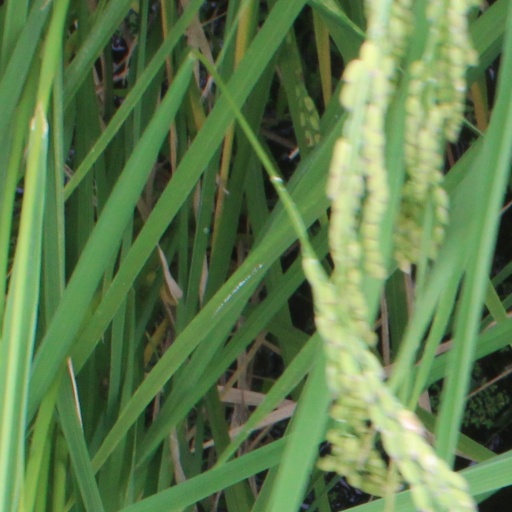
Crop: rice